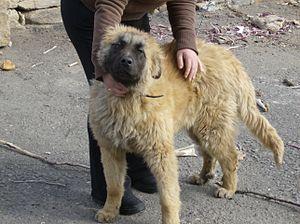
Le chien de la Serra da Estrela, également appelé chien de montagne portugais est une race de chiens originaire des montagnes de la Serra da Estrela au Portugal. D'origine inconnue, la race est cependant considérée comme l'une des plus anciennes du Portugal. Elle est très populaire au Portugal où elle représente la première race en termes d'inscriptions au registre d'élevage.